HMS Blake (C99)

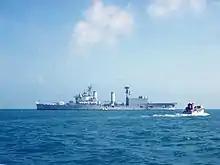
"Blake" off Key West in November 1978.

In 1969 "Blake" deployed to Gibraltar along with other Royal Navy units in order to ‘fly the flag’ in response to Spanish hostility following the closure of the Gibraltar-Spain border by General Franco. Also in 1969 a Royal Air Force (RAF) Harrier jet landed on "Blake". In 1971, she was present during the emotional withdrawal from Malta, supporting the commando carrier . In 1977 she took part in the Fleet Review of the Royal Navy during the Silver Jubilee celebrations for Queen Elizabeth II, which took place off Spithead, site of many Fleet Reviews.